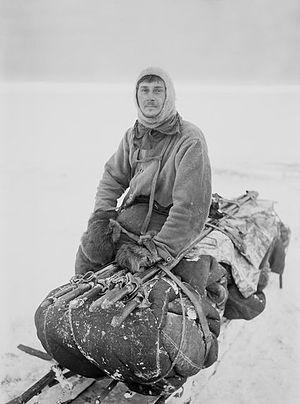
Charles Seymour Wright, plus connu sous le nom de C. S. « Silas » Wright, né le 7 avril 1887 à Toronto et mort le 1ᵉʳ novembre 1975, était un physicien et explorateur canadien.